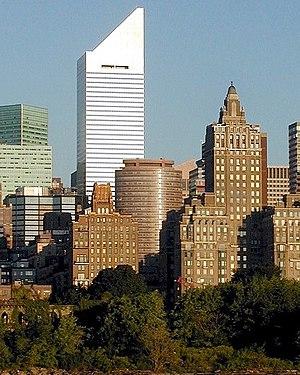
Citigroup Inc., opérant sous le nom Citi, est une entreprise financière majeure basée à New York, issue de la fusion de Citicorp avec Travelers Group le 7 avril 1998.